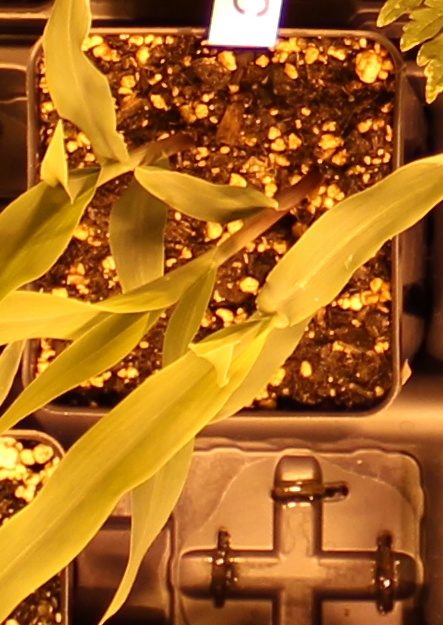
Label: Corn